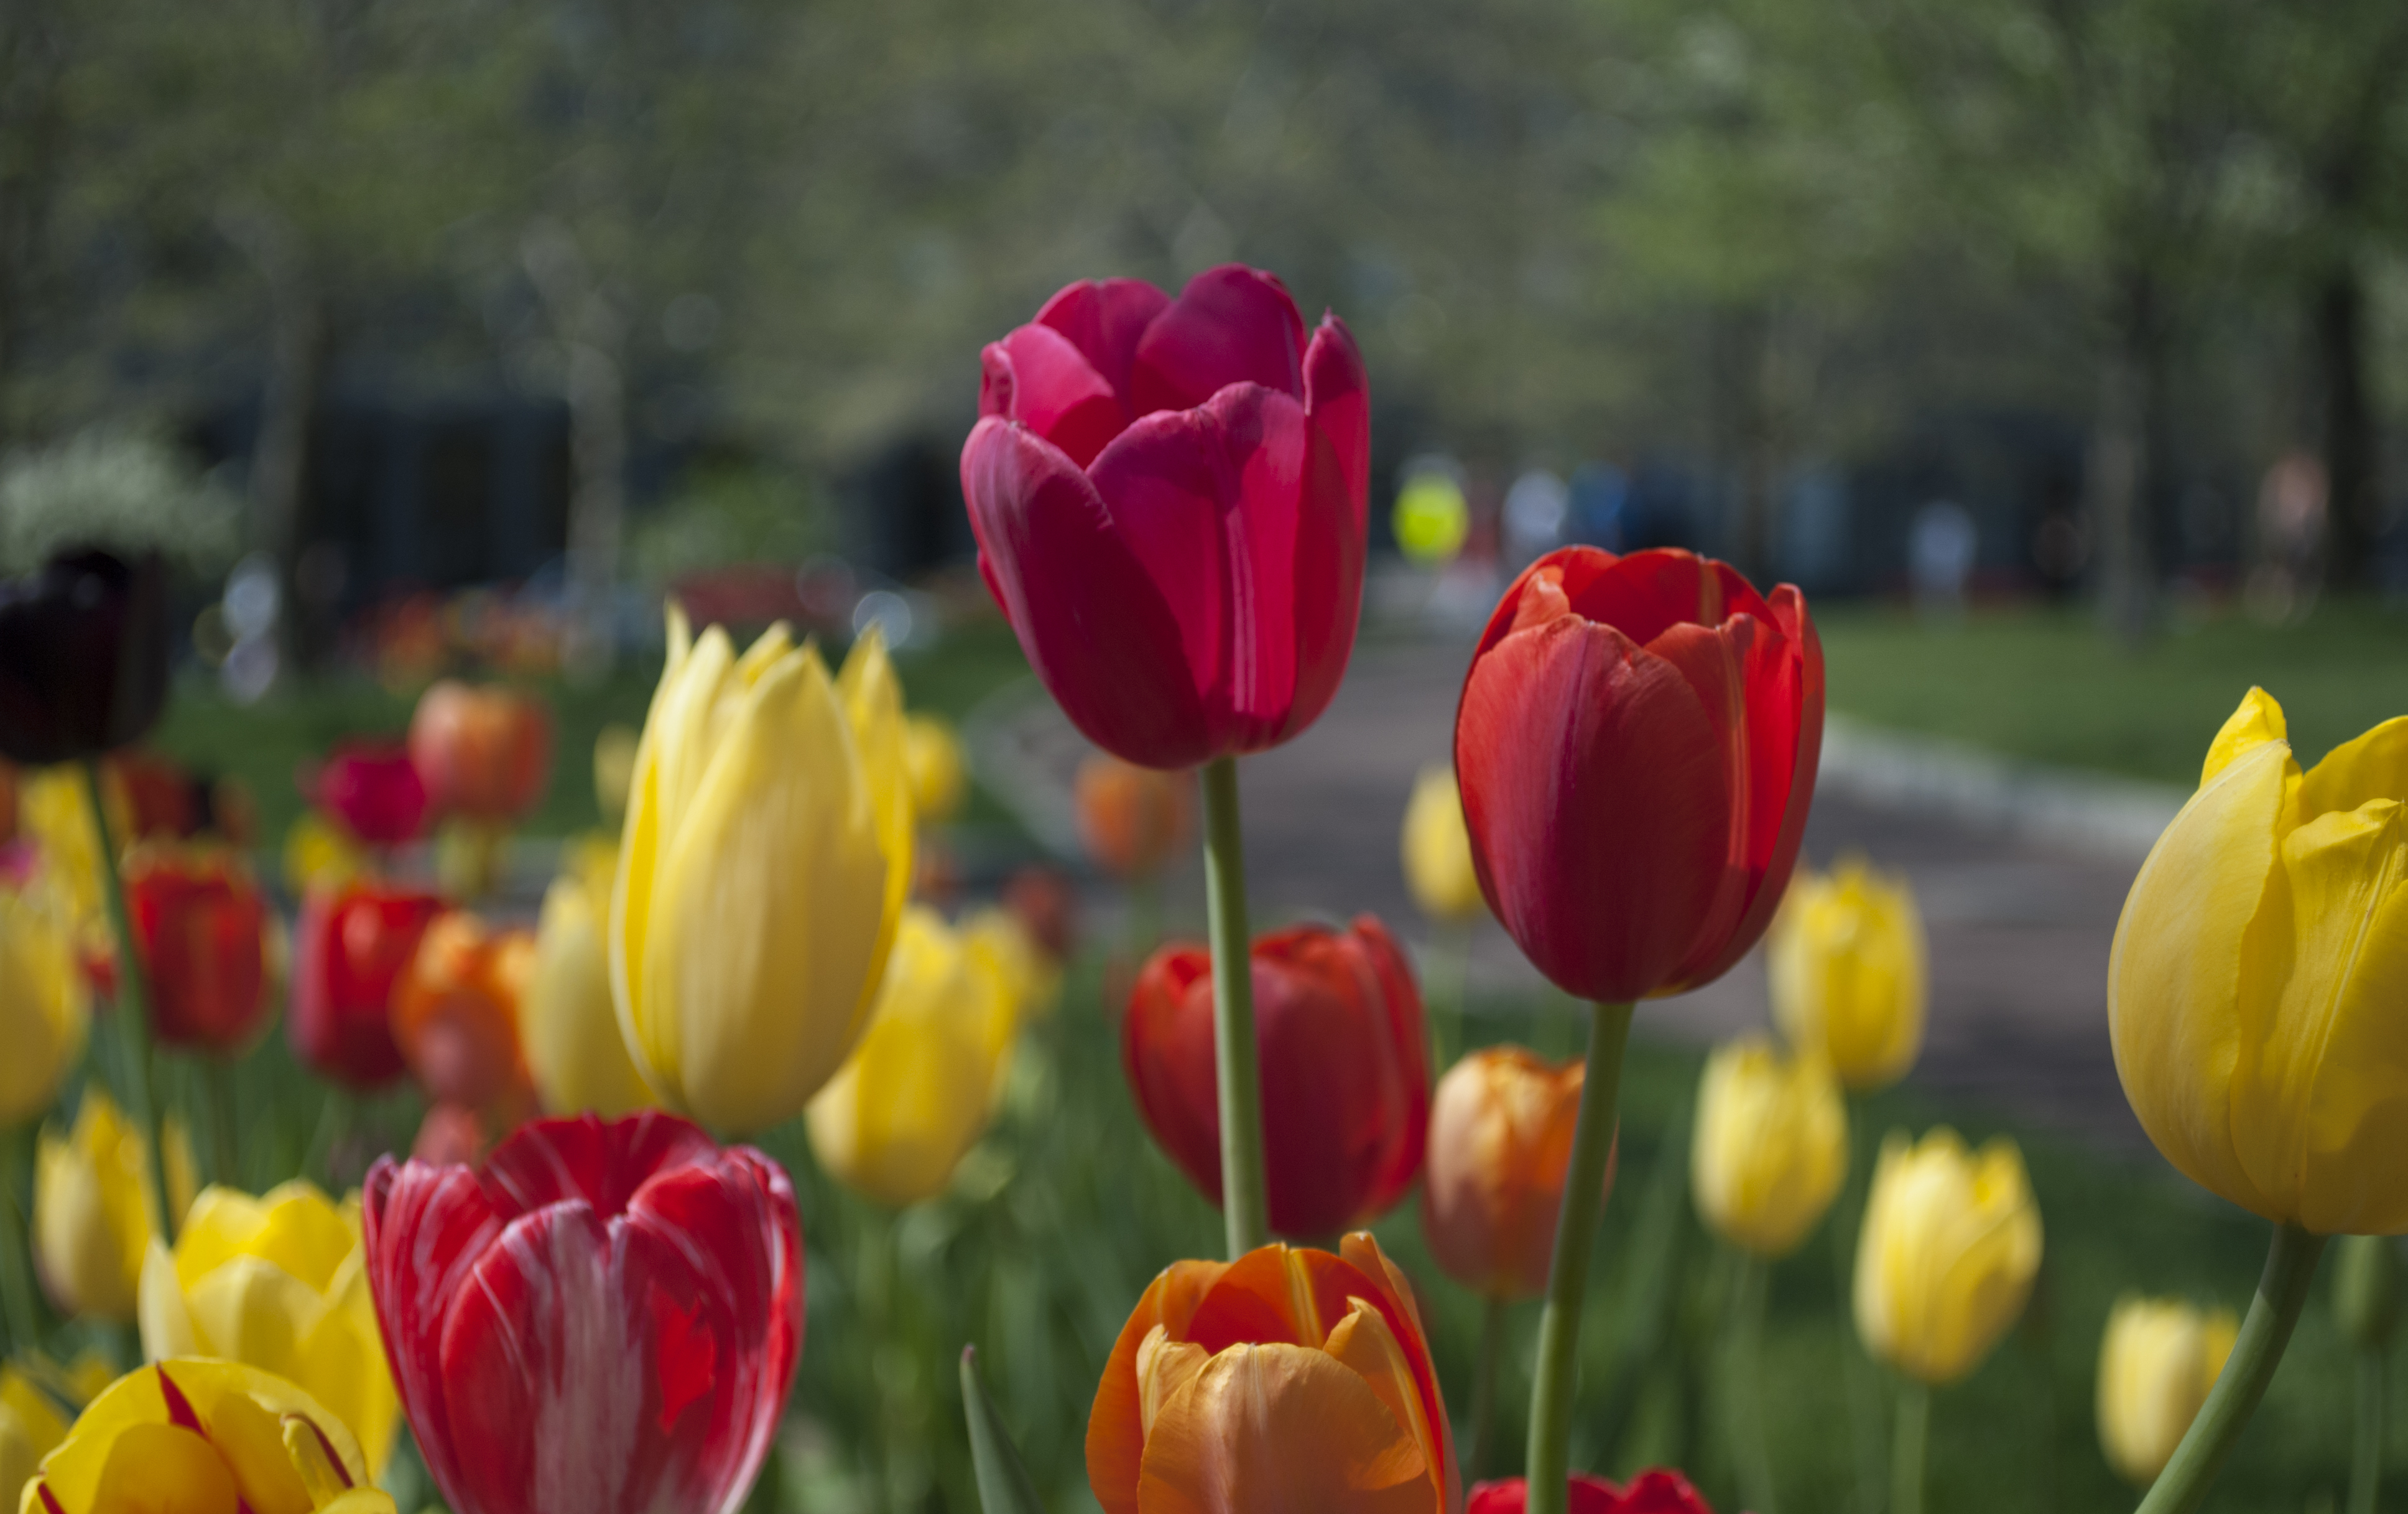
plant, flower, petal, floral, tulip, flora, flowers, tulips, macro photography, flower wallpaper, flowering plant, lily family, land plant